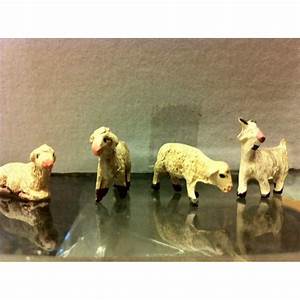
Label: pecora